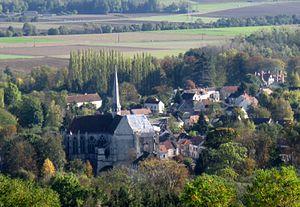
Essômes-sur-Marne et son abbatiale. (département de l'Aisne , région Picardie).
Essômes-sur-Marne est une commune française située dans le département de l'Aisne, en région Hauts-de-France.